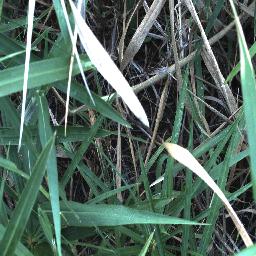
Label: negative